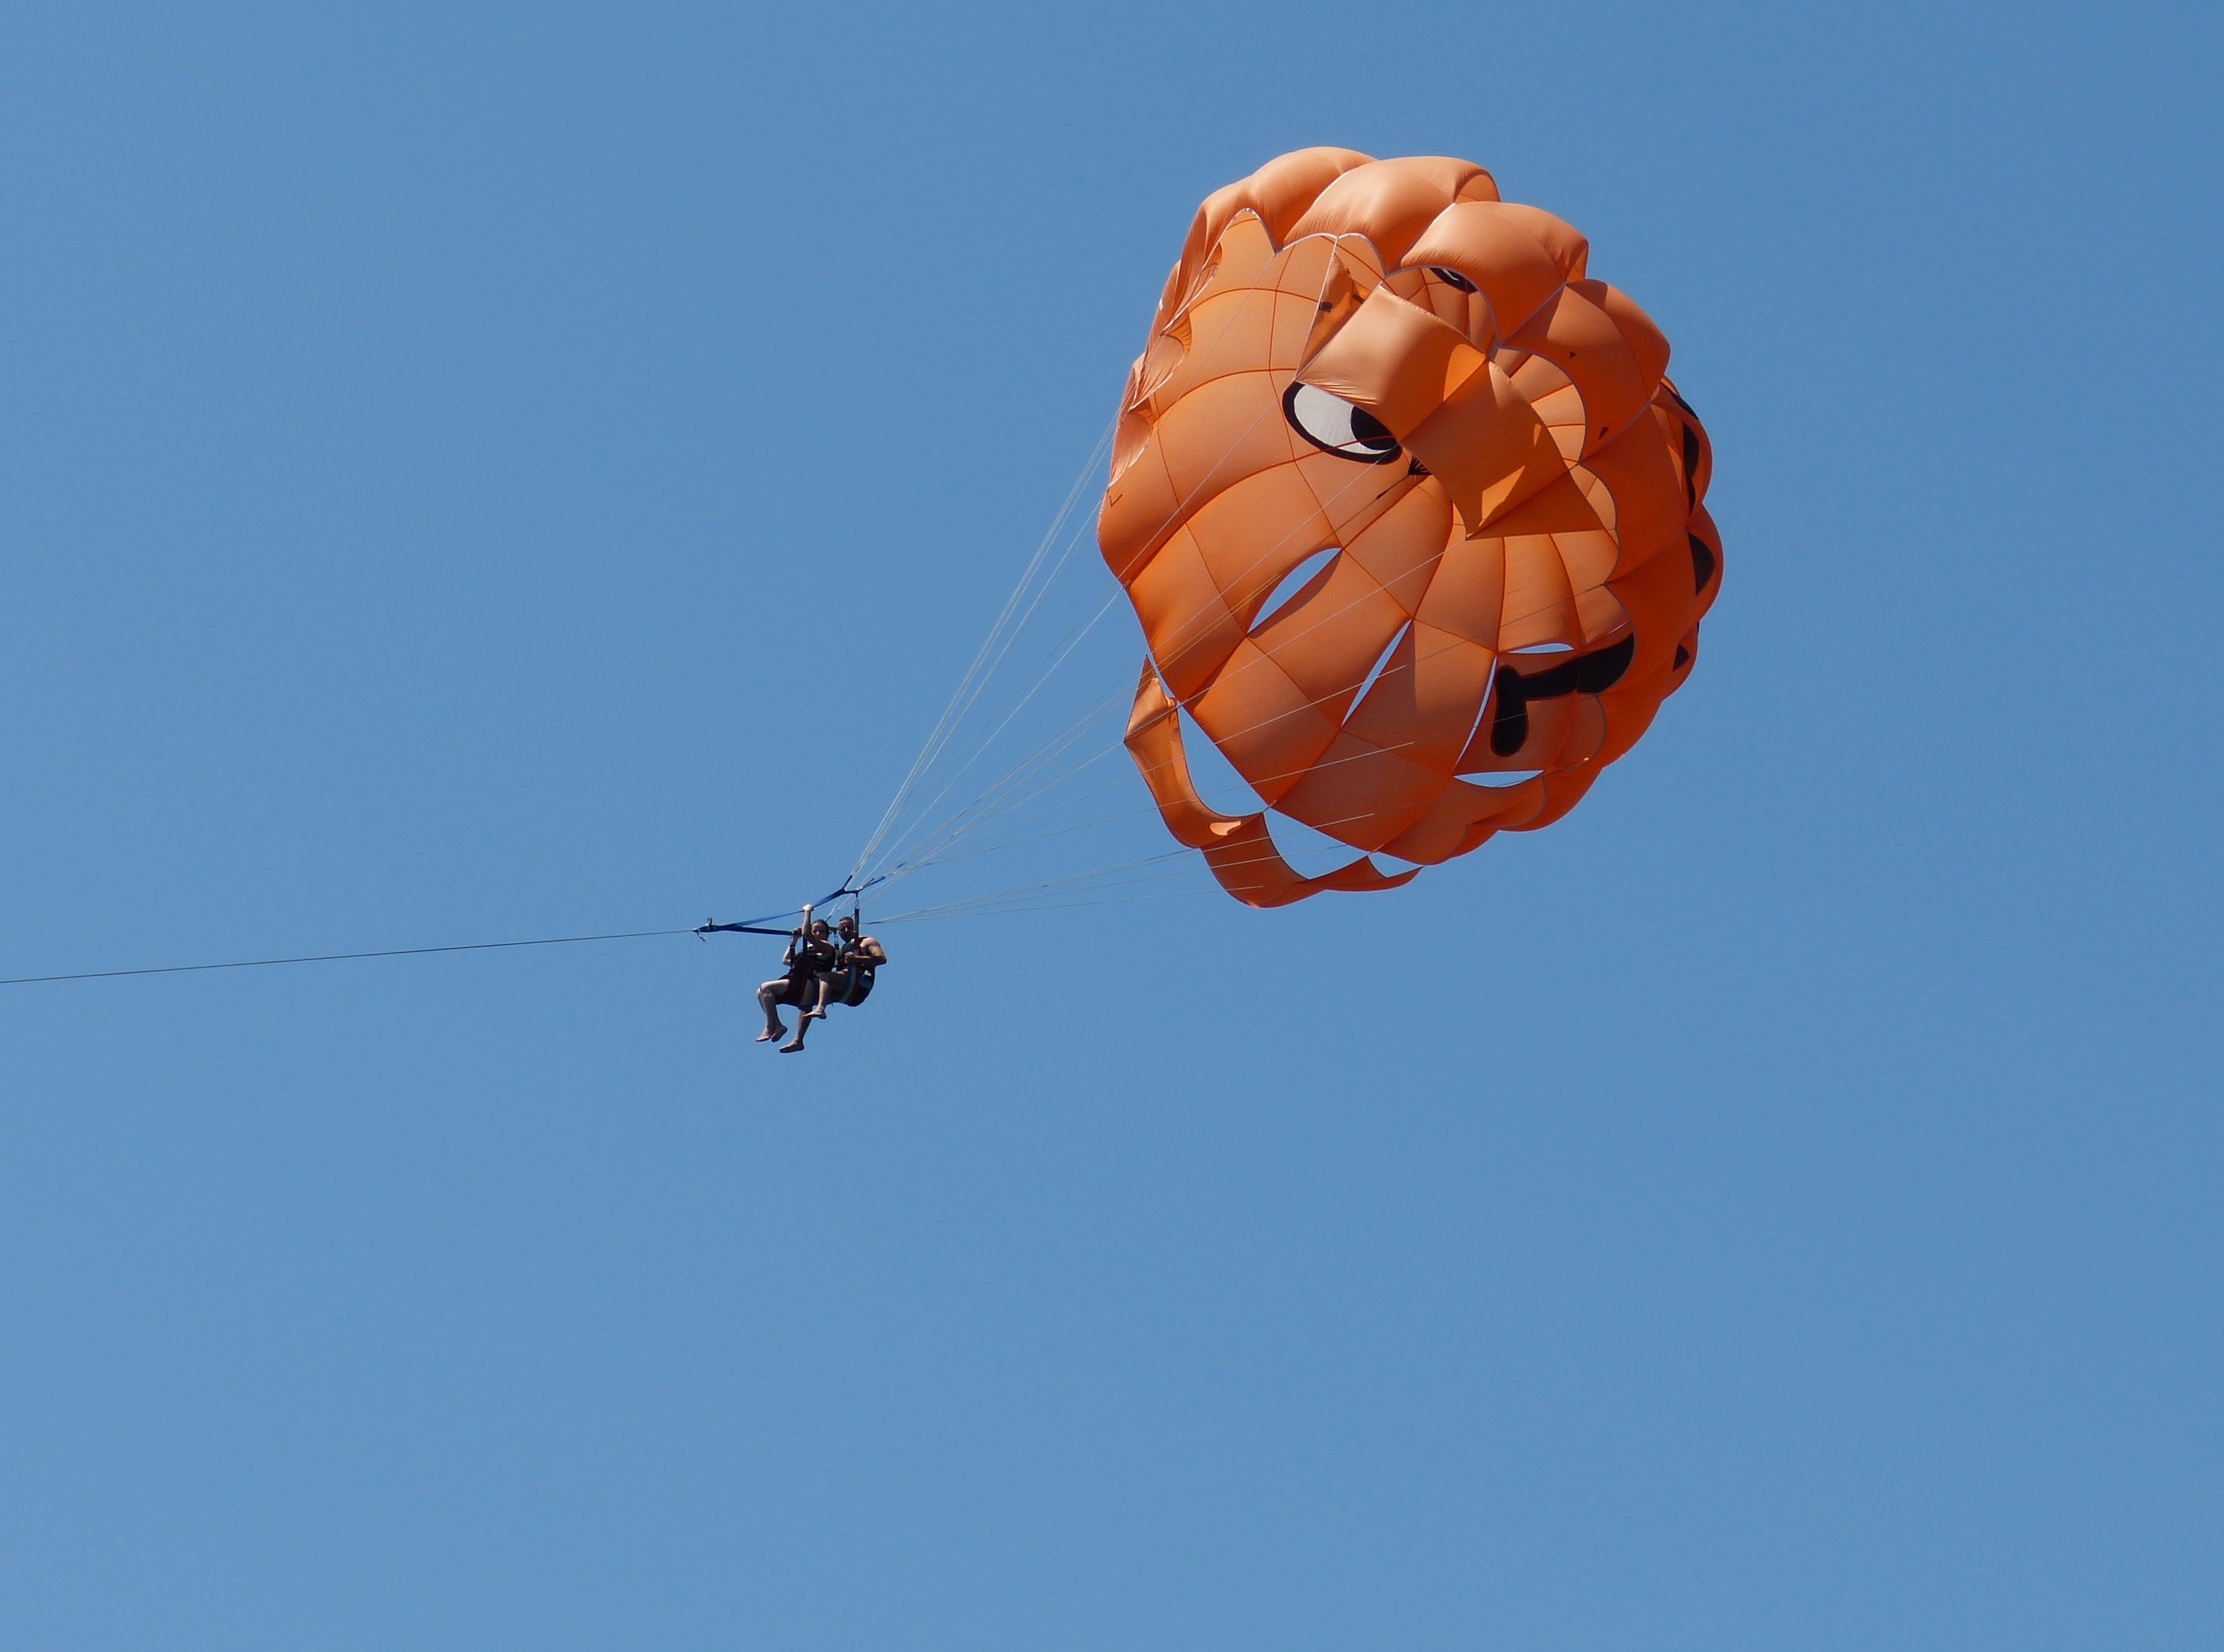
screen, sky, sport, fly, sailing, holiday, blue, float, extreme sport, toy, parachute, paragliding, paraglider, sports, parasailing, montenegro, parachuting, airy, water sport, atmosphere of earth, windsports, kite sports, surface water sports, towed water sport